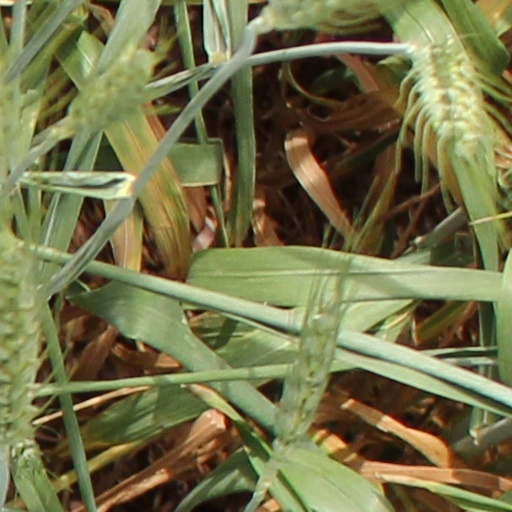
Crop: wheat